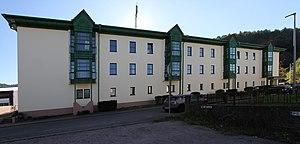
Bâtiment de l'administration de la Collectivité territoriale Rodalben